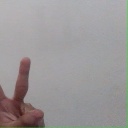
अक्षर: क